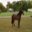
Label: horse